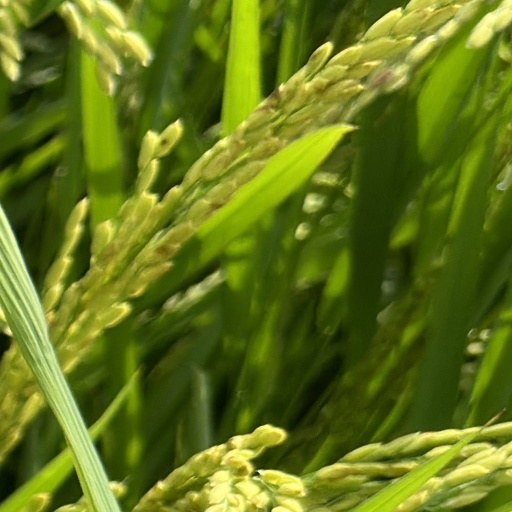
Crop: rice